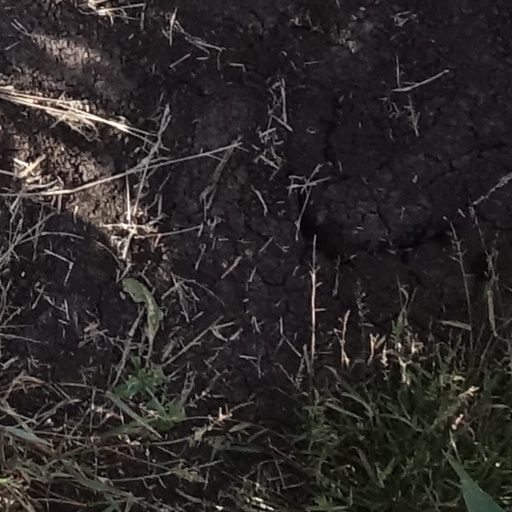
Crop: sorghum